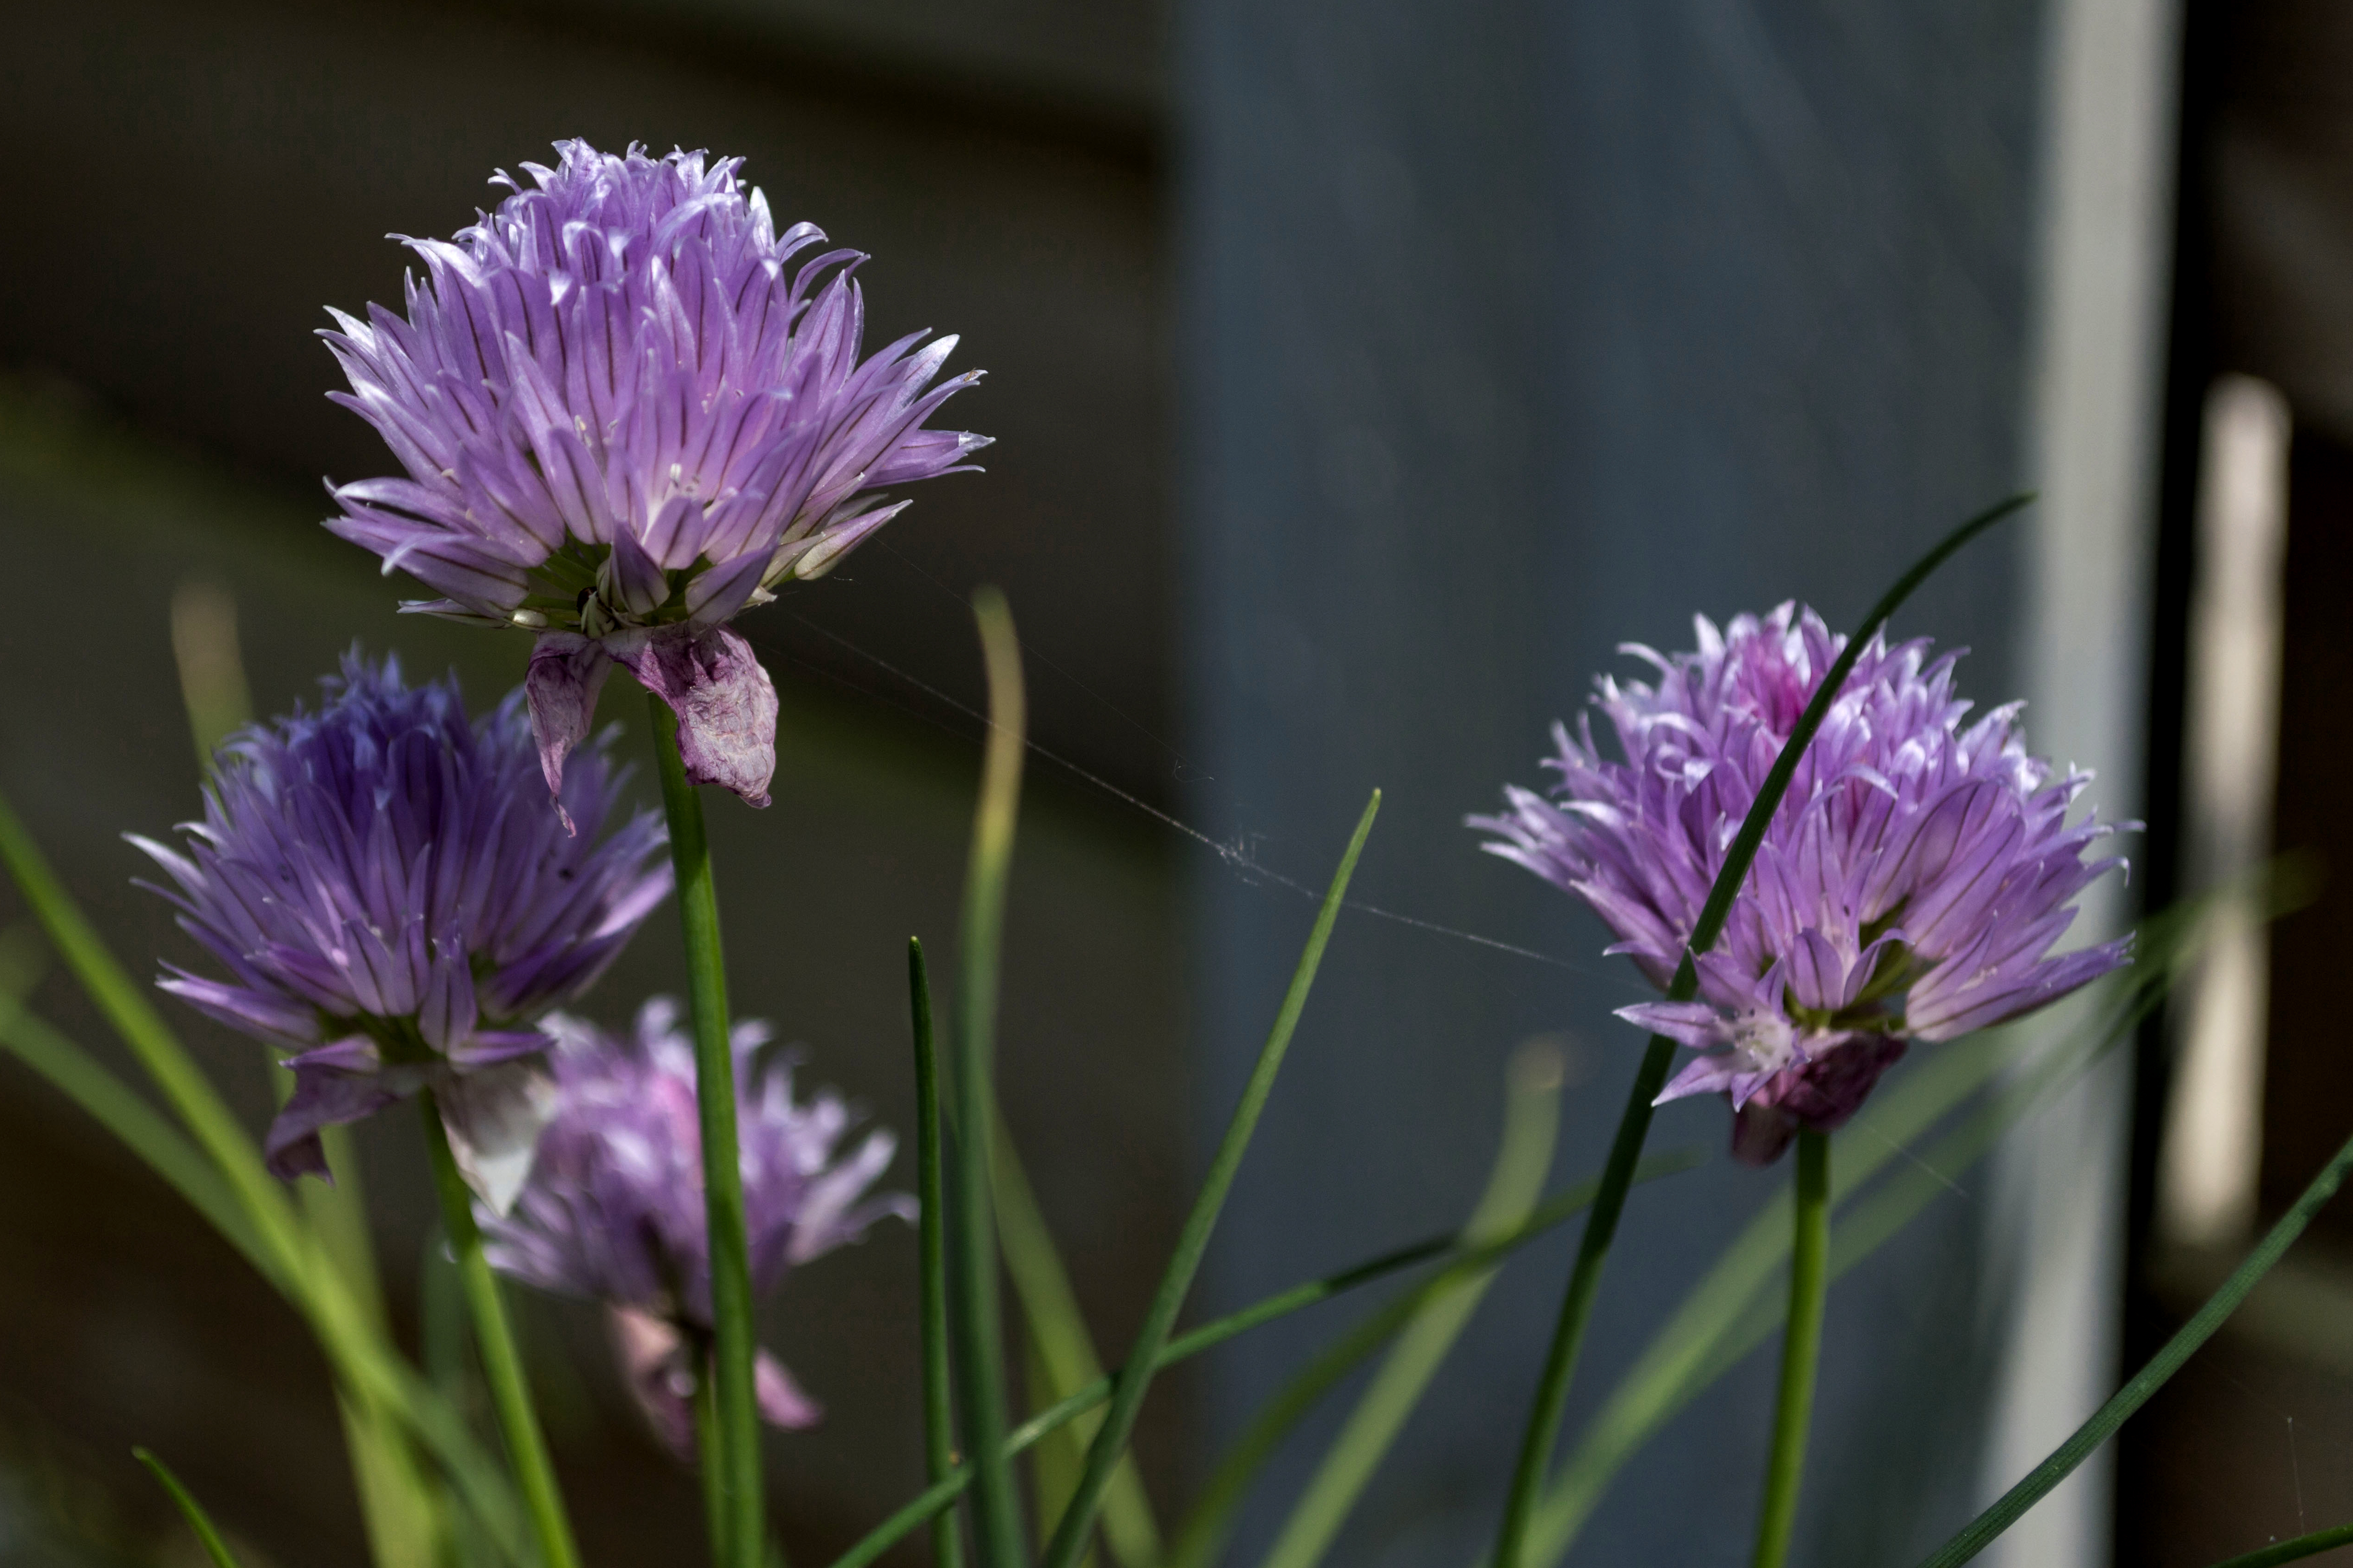
blossom, plant, flower, purple, petal, photo, food, herb, produce, vegetable, botany, flora, wildflower, close up, holland, nederland, netherlands, dutch, outdoorphotography, picture, photograph, fotos, foto, chive, chives, paulvandevelde, pdvandevelde, padagudaloma, natuurfotografie, dordrecht, pdvandeveldedordrecht, nederlandsefotografie, dutchphotogaraphy, totallydutch, fotografienederland, hollandsefotografie, fotografieholland, bieslook, macro photography, paars, flowering plant, plant stem, land plant, paulvandeveldedordrecht